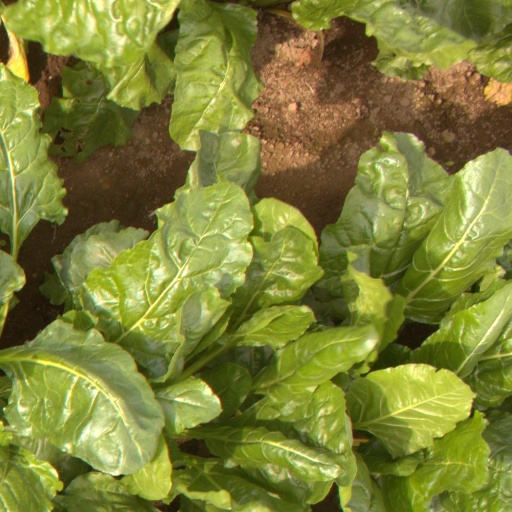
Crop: sugar beet